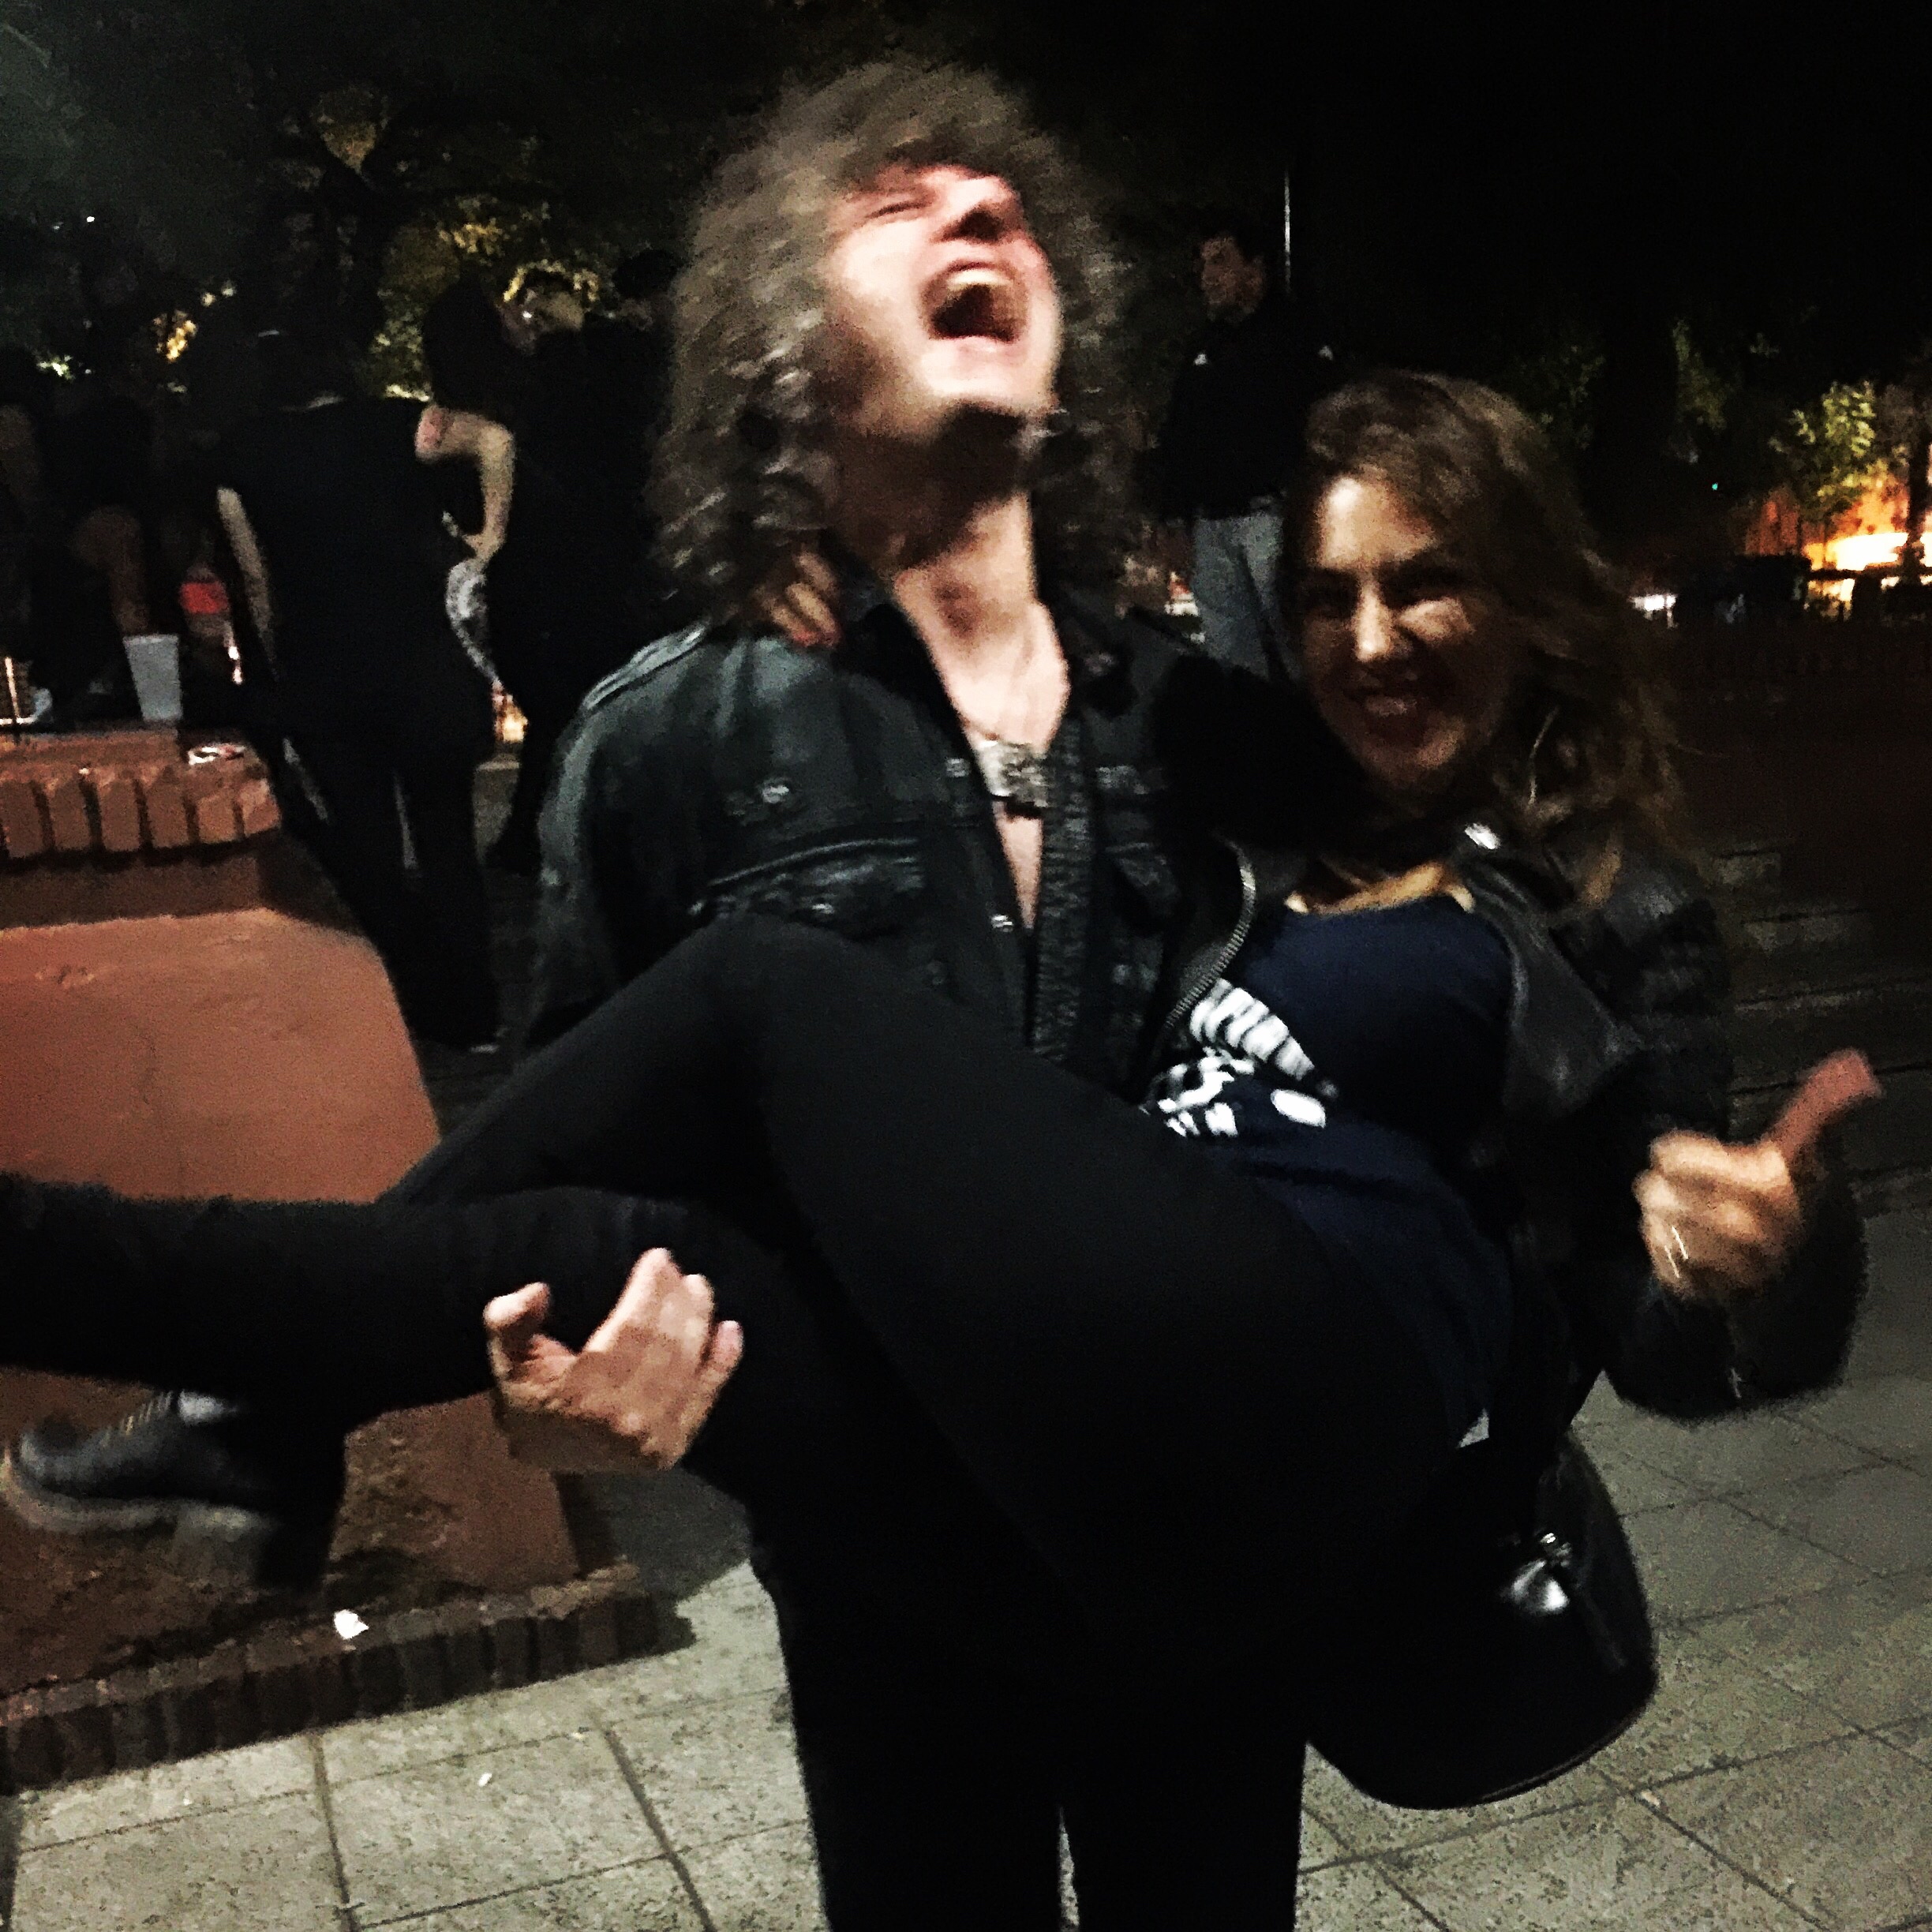
iphone, musician, performance art, performance, singing, argentina, iphoneography, project365, 108, squareformat, rodrigoparedes, buenosaires, ar, 160378, 160378com, www160378com, iphone6plus